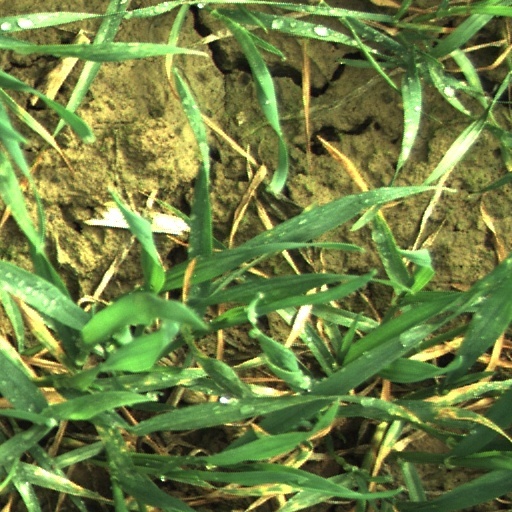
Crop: wheat